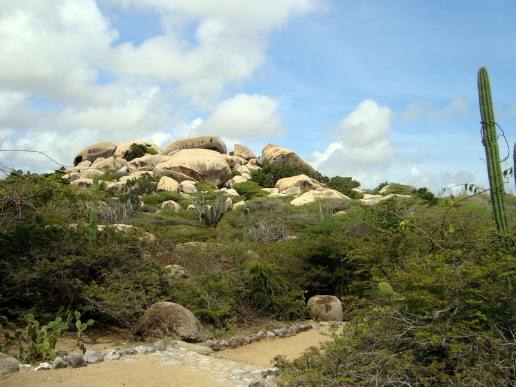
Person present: No